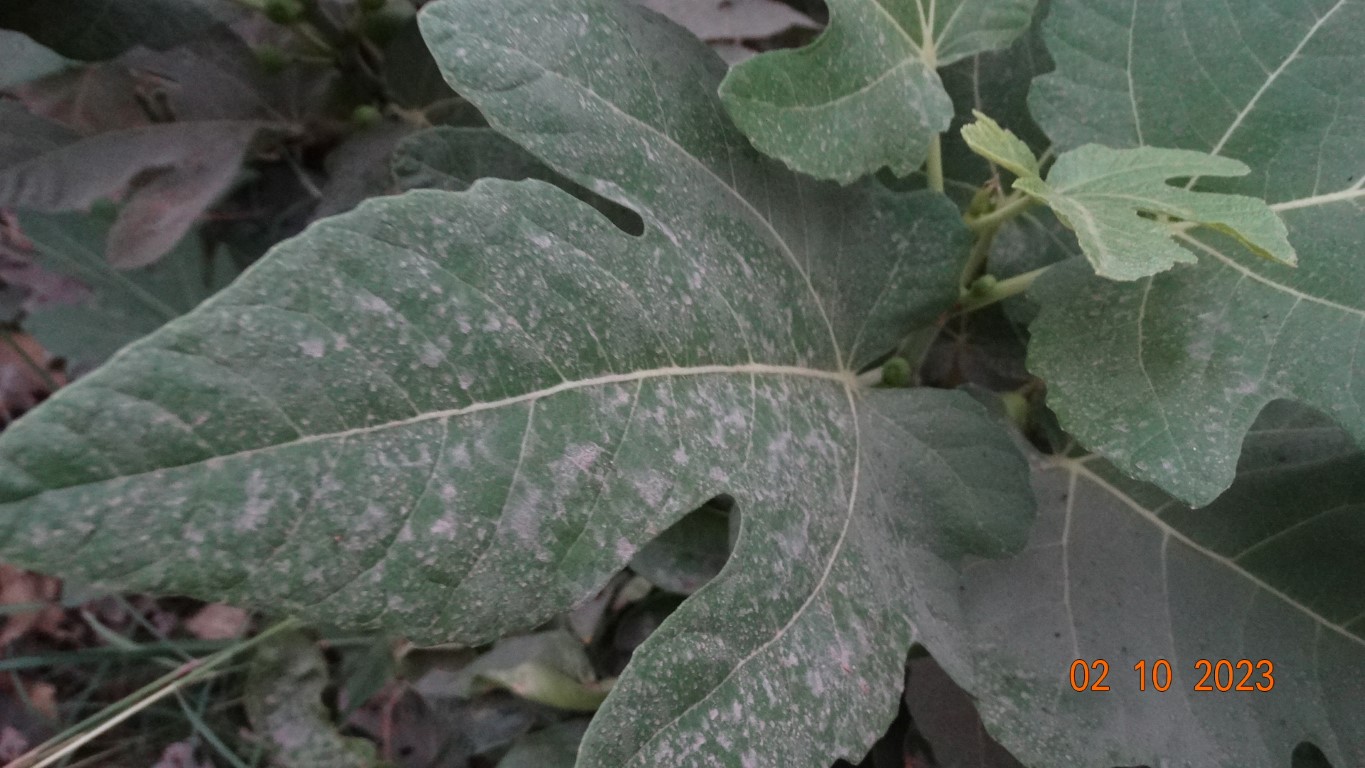
Label: healthy